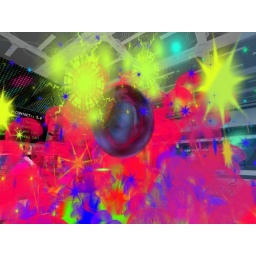
Dance ball is hidden by particles and positioned high above the club's floor in Second Life.